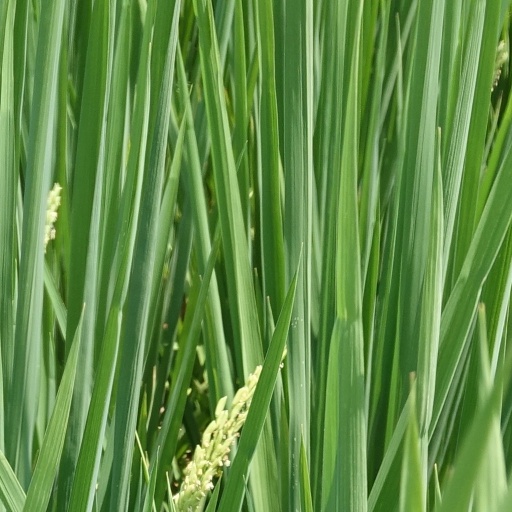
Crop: rice